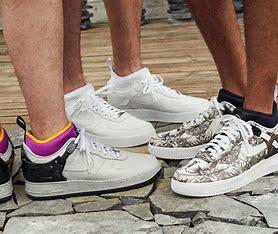
Brand: Nike
Model: Undercover